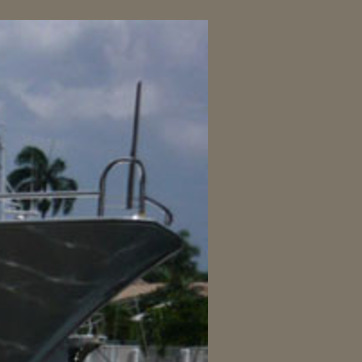
Material: sky